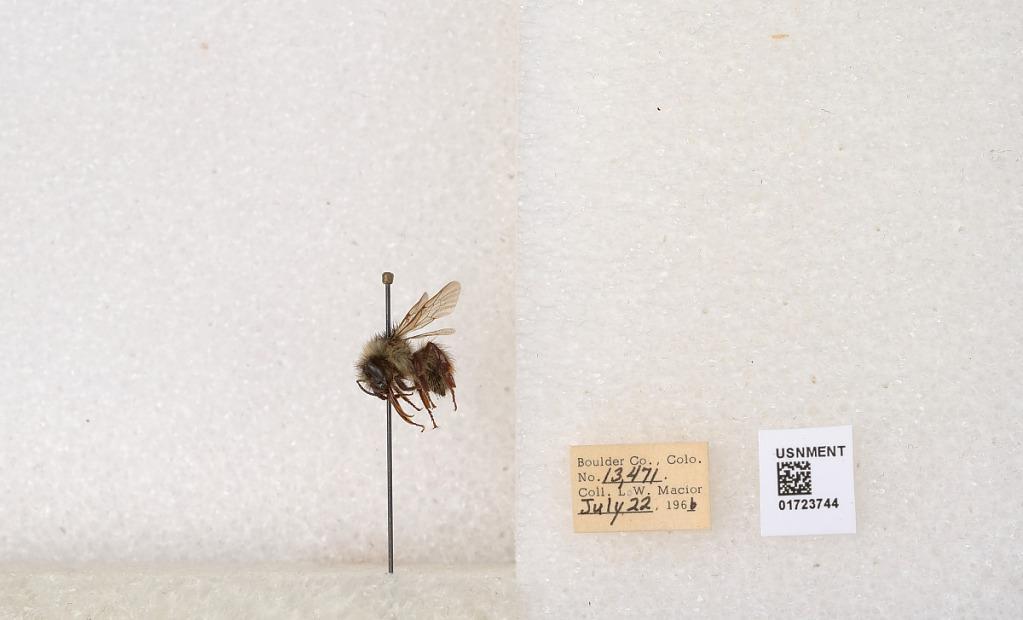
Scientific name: Bombus flavifrons Cresson
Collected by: L. Macior
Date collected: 1966-7-22
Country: United States
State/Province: Colorado
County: Boulder
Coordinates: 40.0925, -105.358